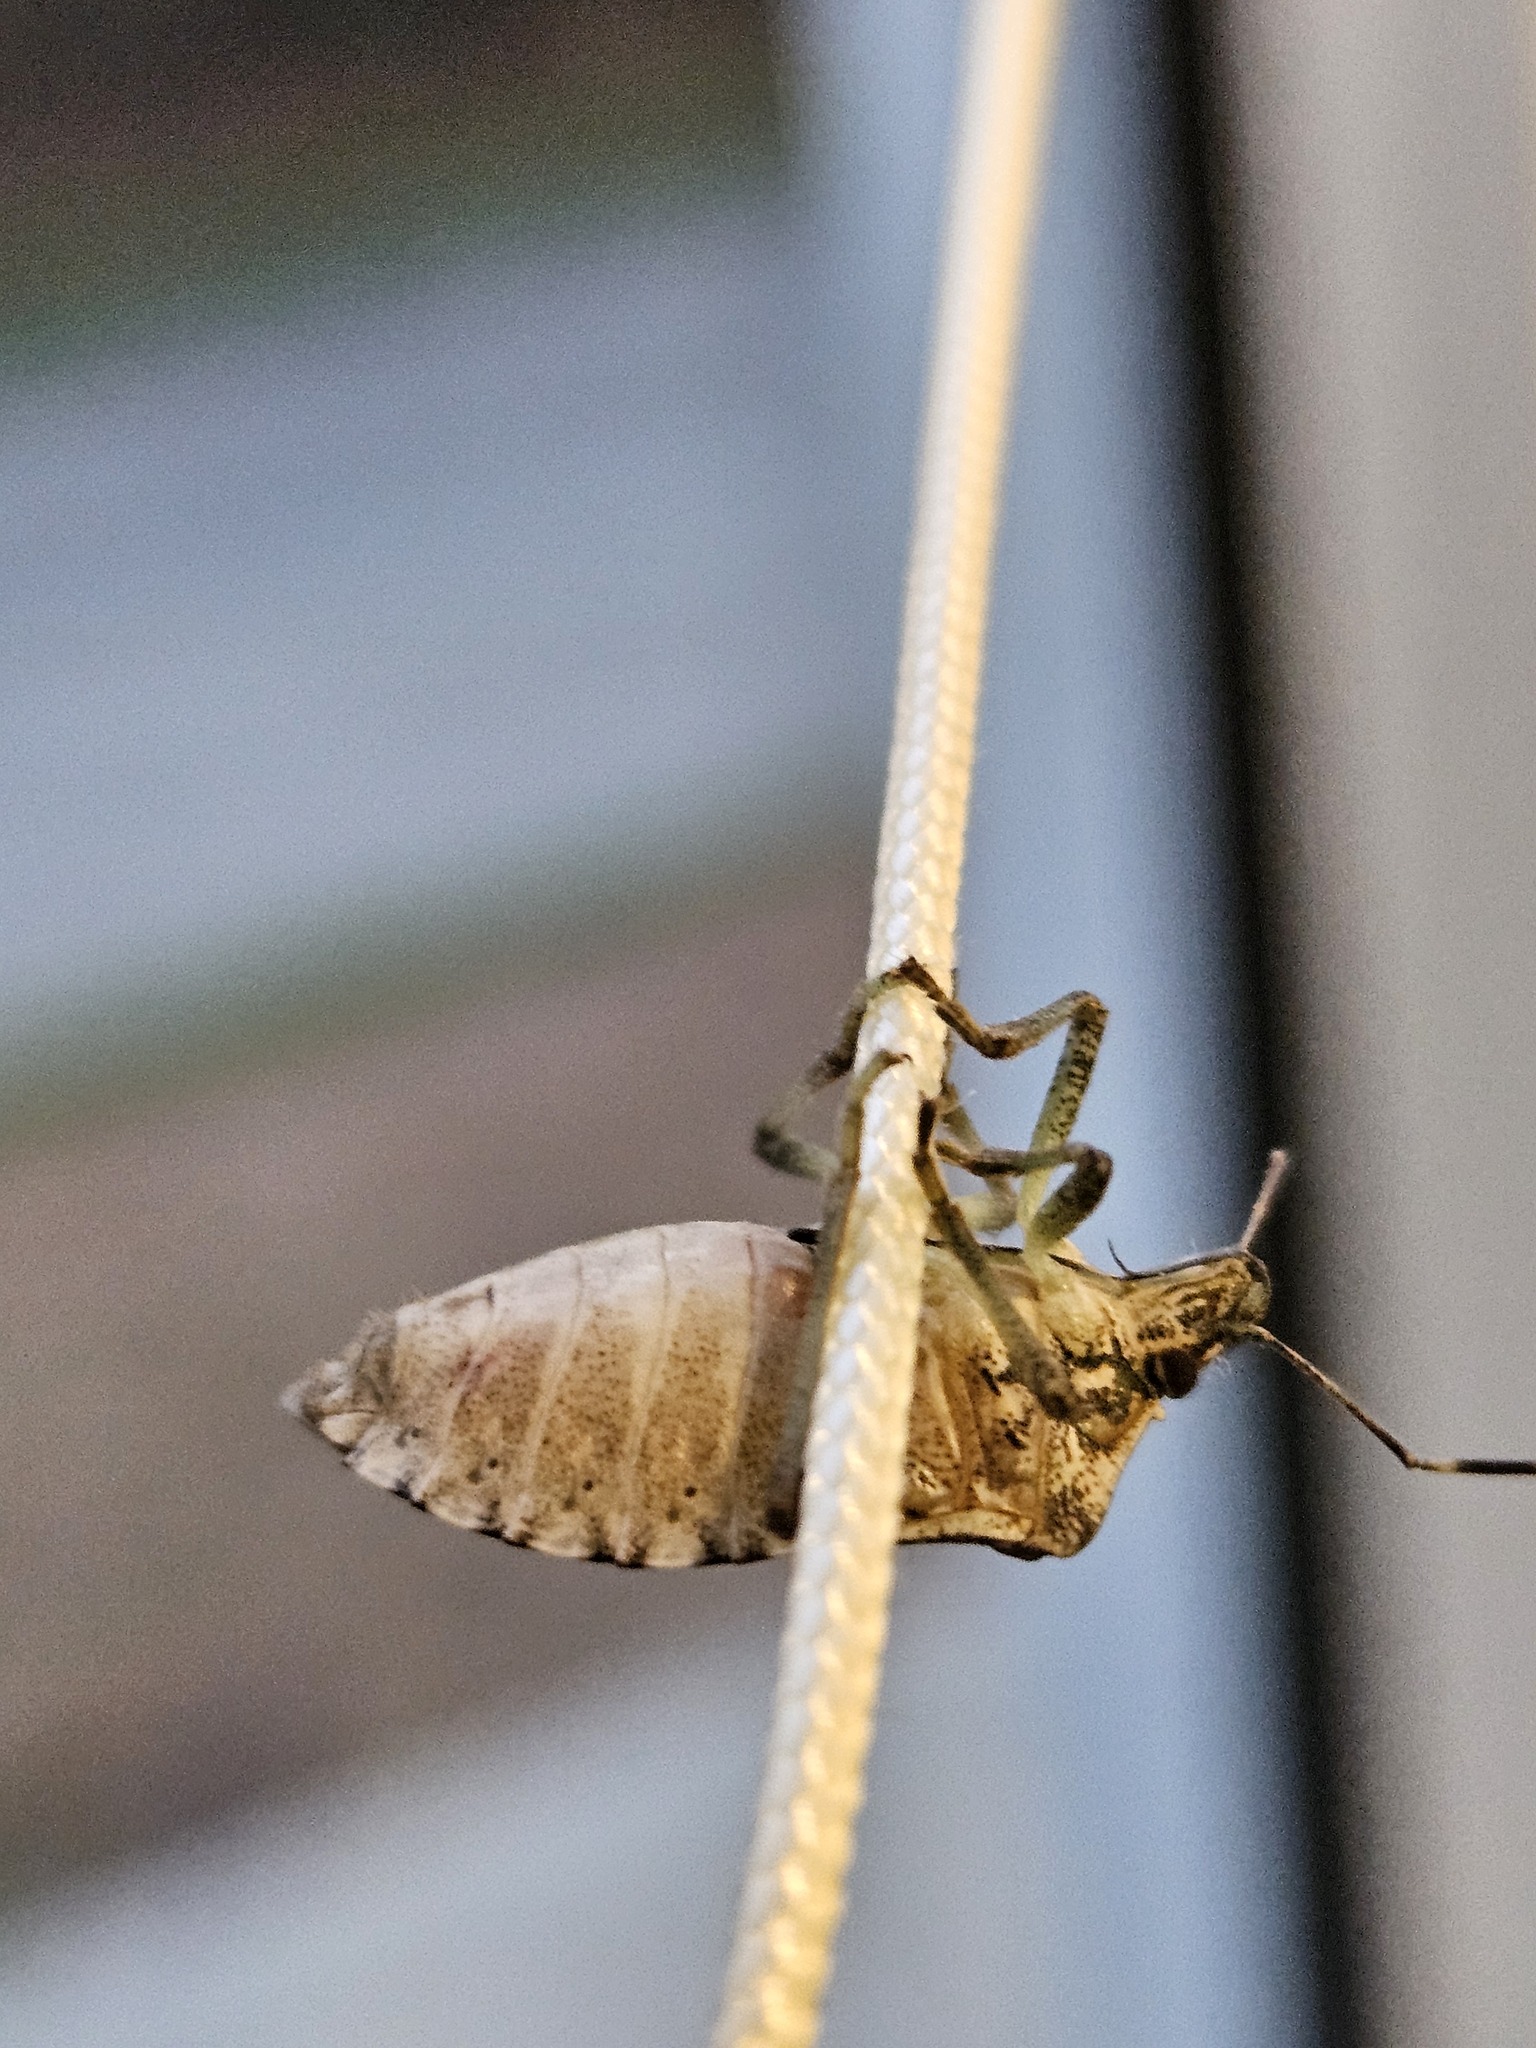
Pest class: stink_bug